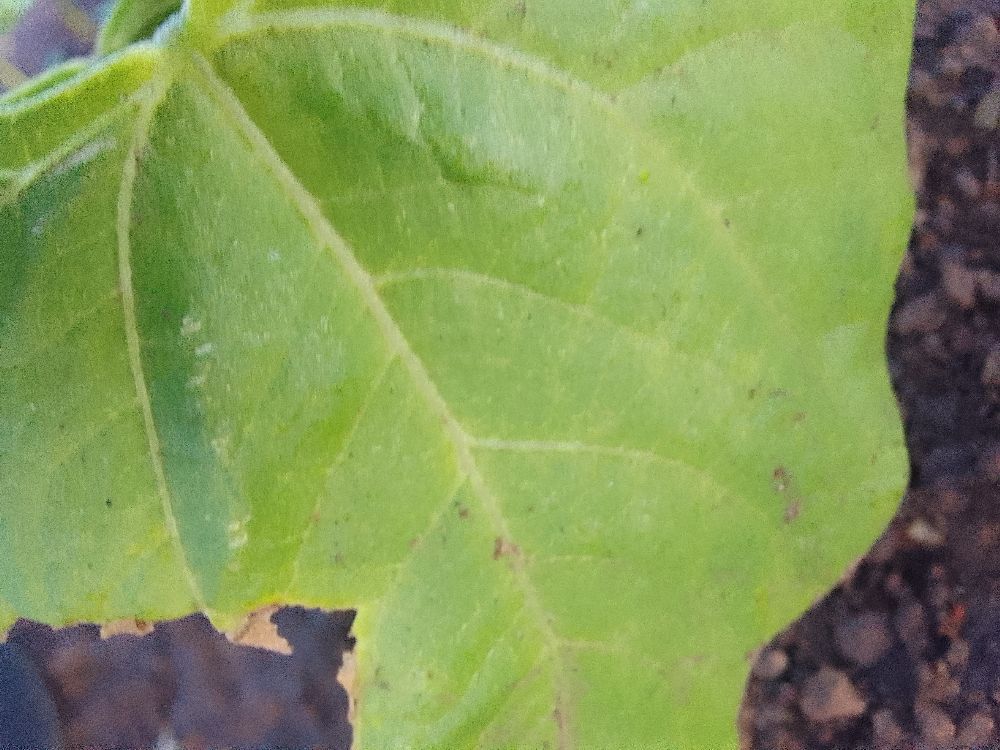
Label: healthy